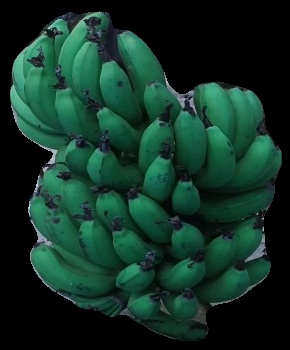
Variety: pachbale
Grade: grade3